Lion's Mound

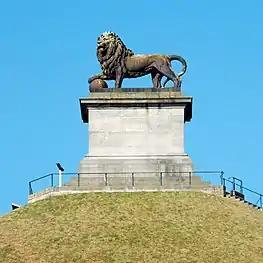
The Leo Belgicus on top of the mound at the site of the battle

A colossal cast iron statue of a lion standing upon a stone-block pedestal surmounts the hill. Jean-Louis Van Geel (1787–1852) sculpted this Leo Belgicus, which closely resembles the 16th-century Medici lions. The lion is represented on the crests of both the Royal Arms of England and the Royal Coat of Arms of the United Kingdom, as well as on the personal coat of arms of the monarch of the Netherlands, and symbolises courage. Its right front paw is upon a sphere, signifying global victory.